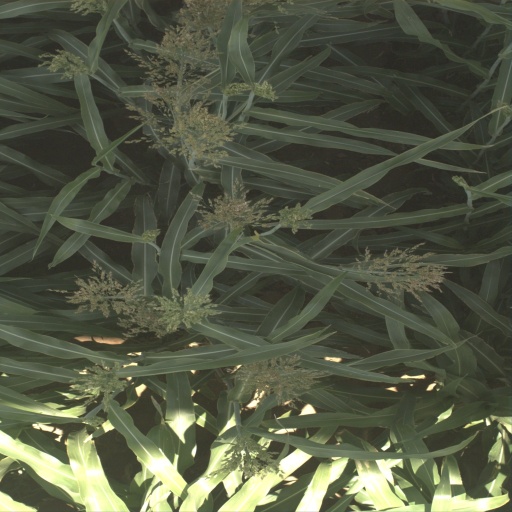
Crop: sorghum